Anyang 1st Street

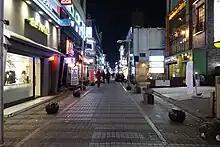
Anyang 1st Street

Anyang 1st Street is the commercial hub in Manan District, Anyang, South Korea. Anyang 1st Street is also the most crowded area in Anyang. Anyang 1st Street has underground shopping malls, a department store, many shopping stores, bars, restaurants, movie theaters, banks, bookstores, clinics, etc.